Parem

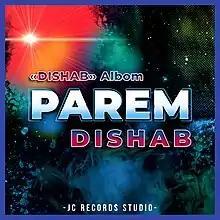
Album cover «Dishab»

At the end of 1999, the band's second album, «Dishab», was released. All songs on this album were written by Sobir Aminov.